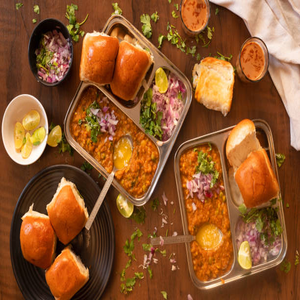
Dish: pavbhaji